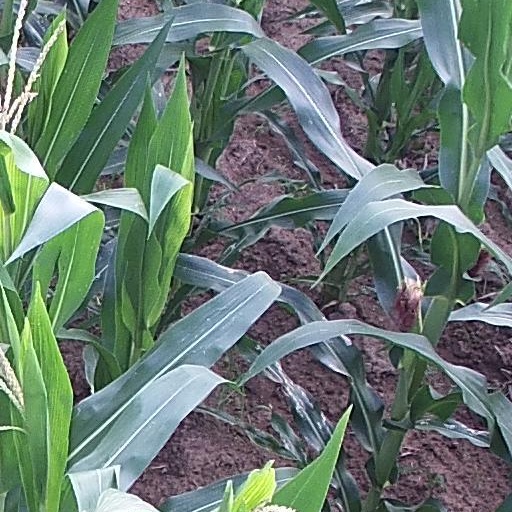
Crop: maize; corn